Zoe Porphyrogenita

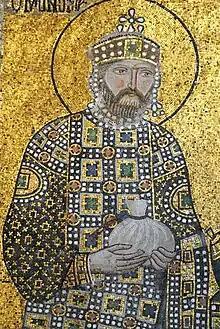
A Hagia Sophia mosaic of Constantine IX

Spending years in the same restrictive quarters with her sister, Zoe had come to loathe Theodora. Zoe convinced Romanos to appoint one of his own men as the chief of Theodora's household, with orders to spy on her. Shortly afterwards, Theodora was accused of plotting to usurp the throne, first with Presian in 1030, followed by Constantine Diogenes, the governor of Sirmium, in 1031. Zoe accused her of being part of the conspiracy, and Theodora was forcibly confined in the monastery of Petrion. Zoe later visited her sister and forced her to take religious vows.